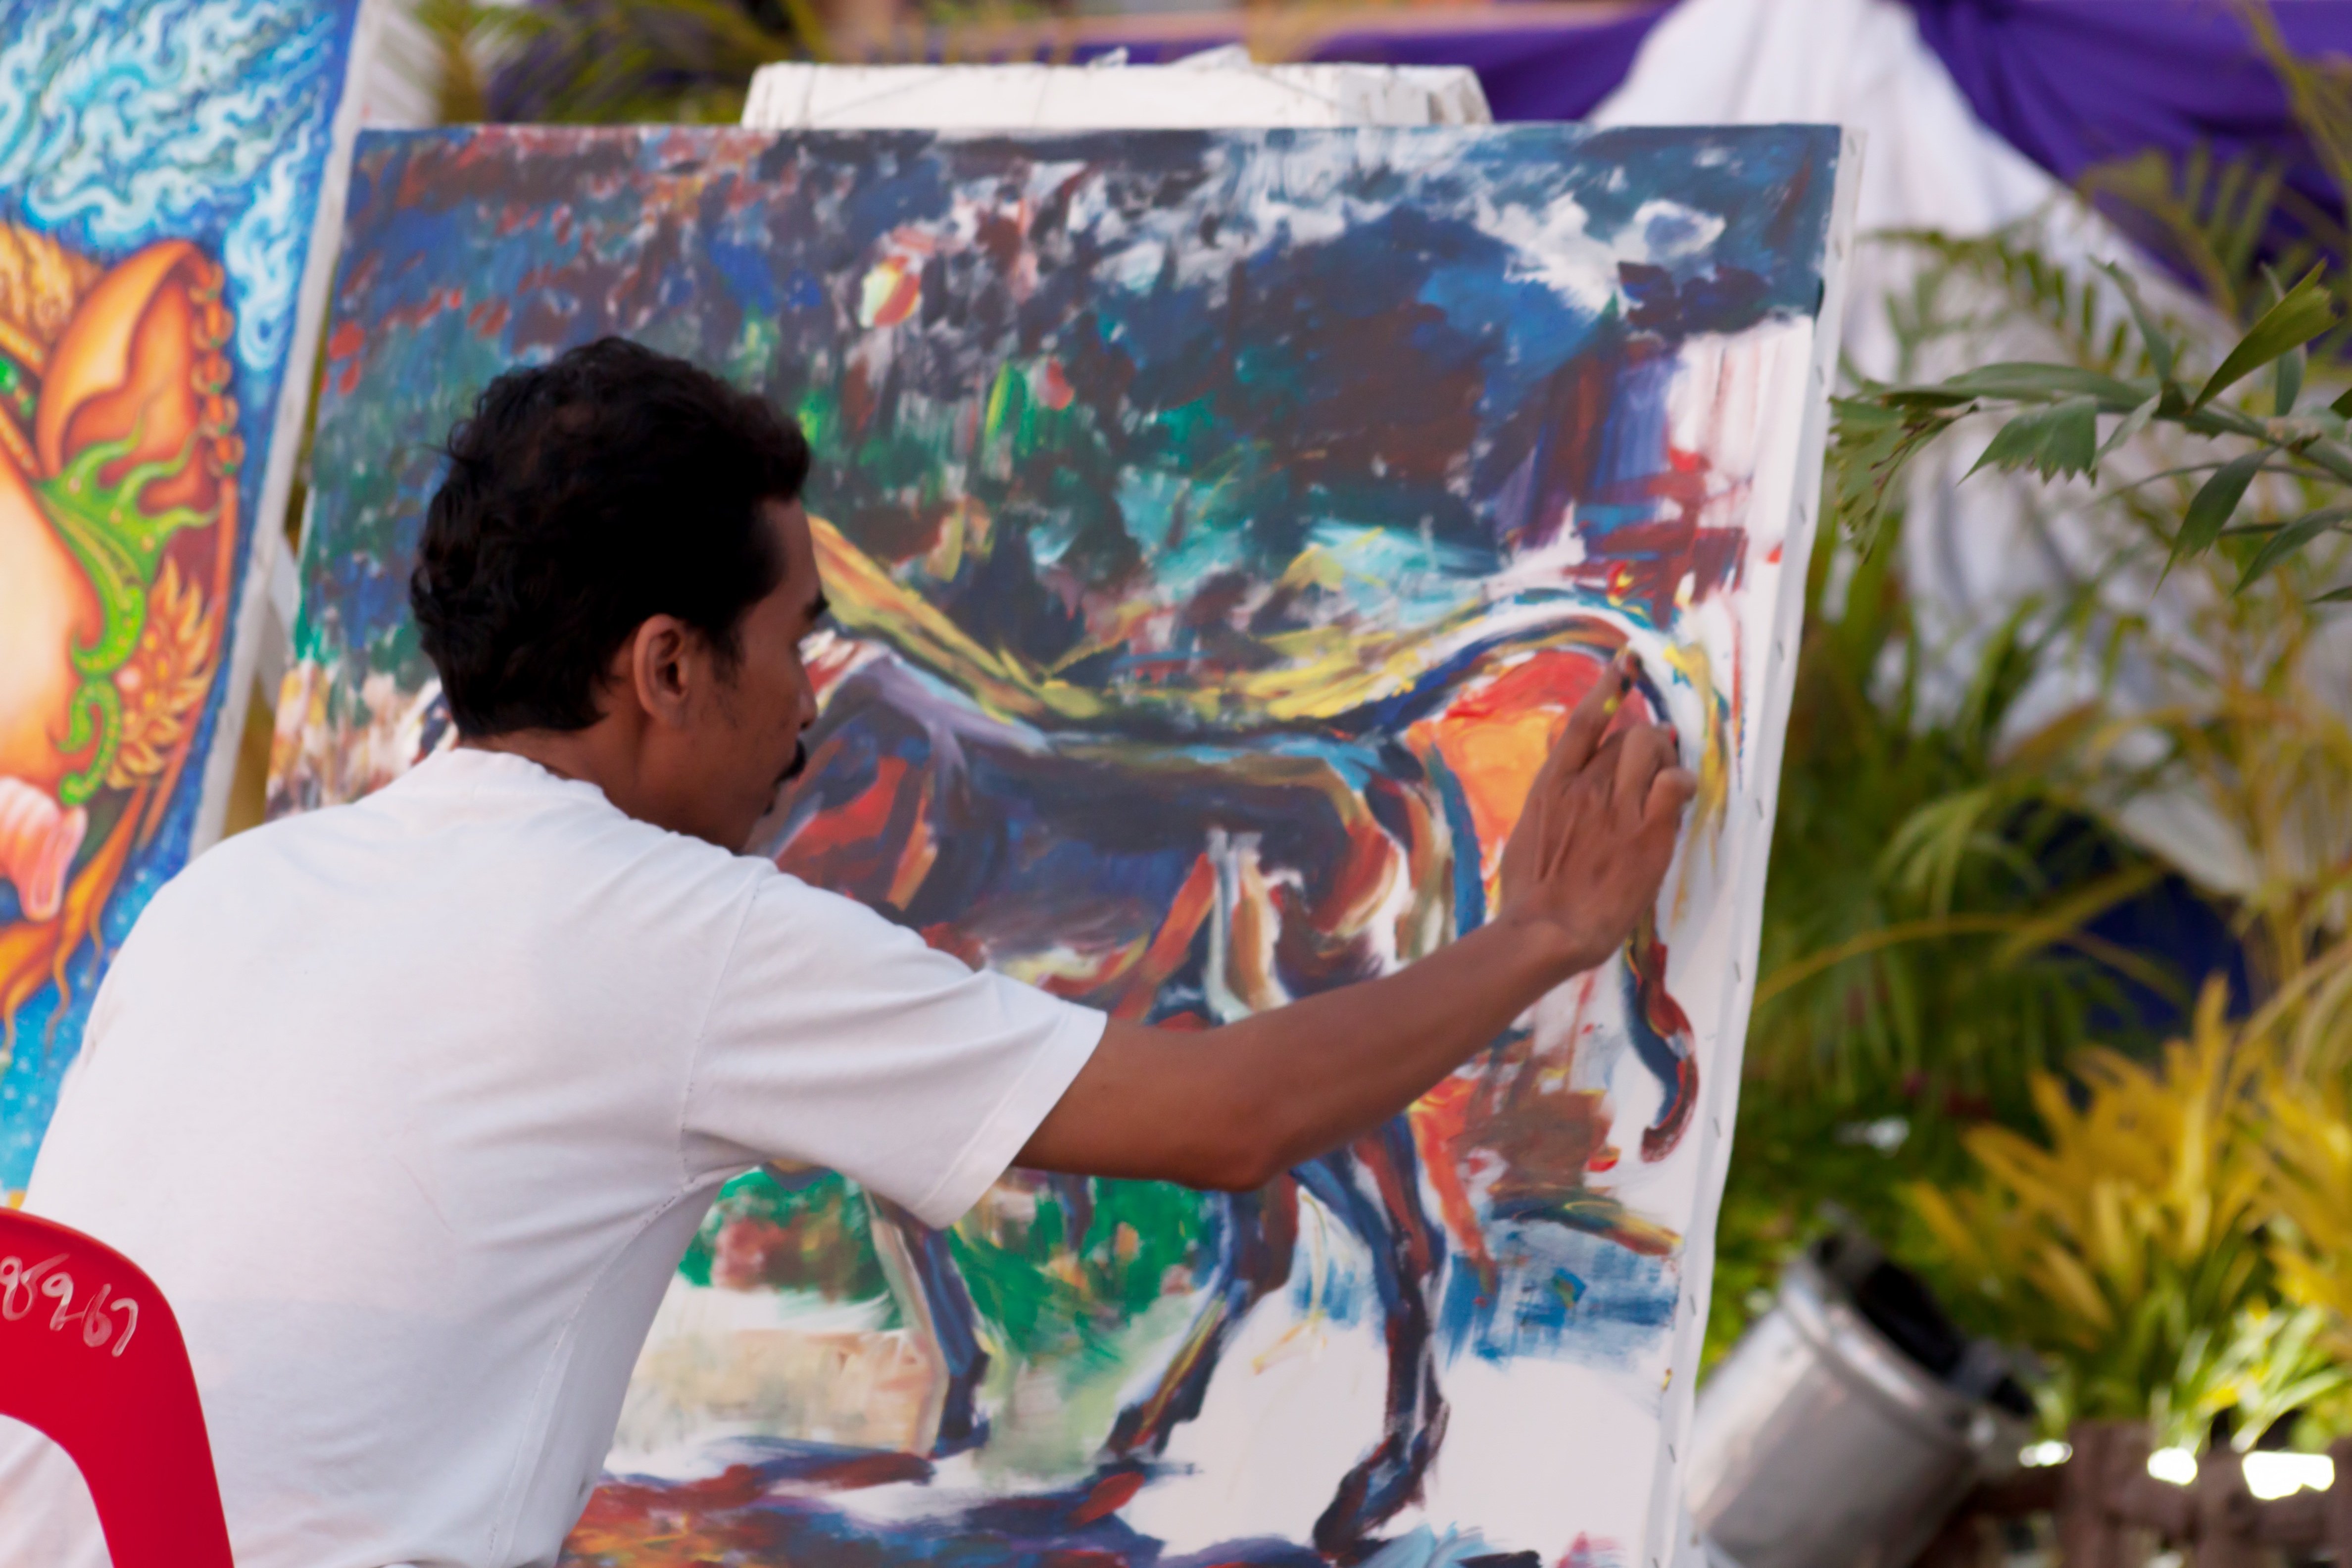
color, frame, artist, thailand, painting, art, mural, reliefs, fair, emotion, finger painting, prachuap khiri khan, drawing picture